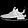
Label: Sneaker